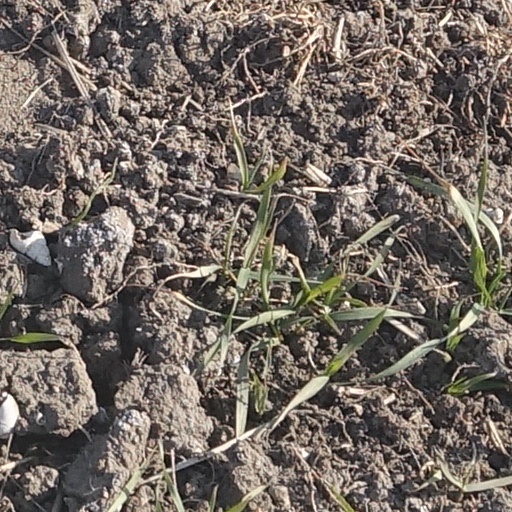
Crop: wheat